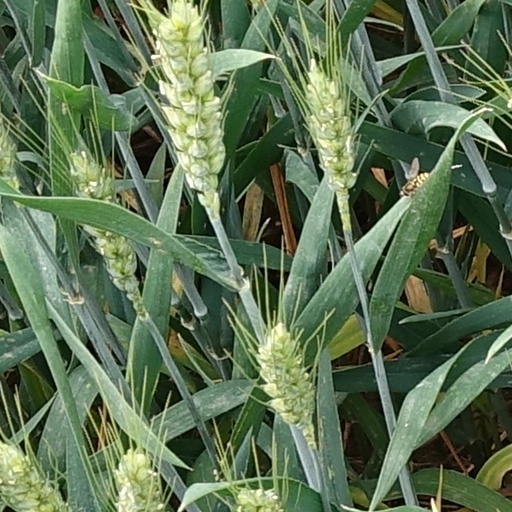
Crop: wheat